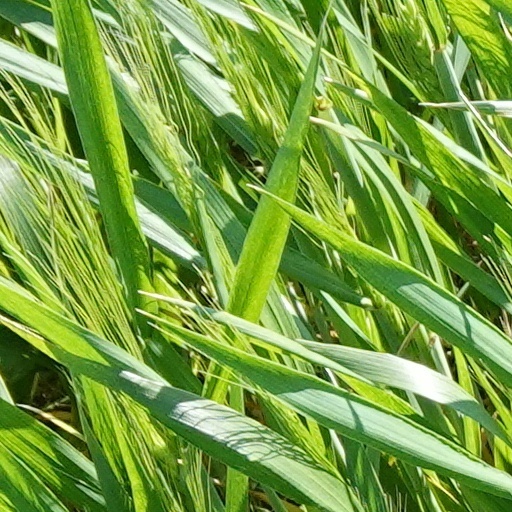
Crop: wheat